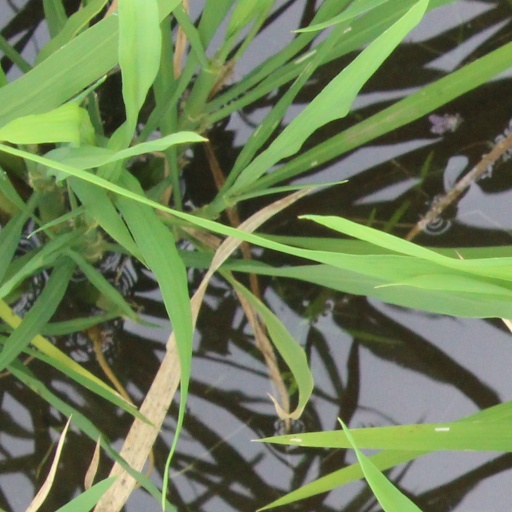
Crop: rice